Question: Please indicate a possible affordance area of throw_discus that can be used for throwing
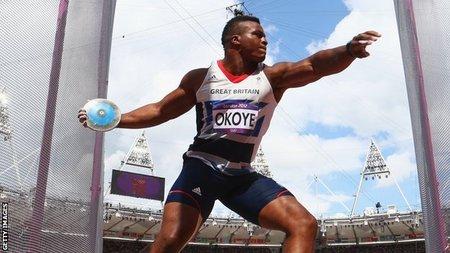
Answer: [69.5, 88, 128.5, 153]